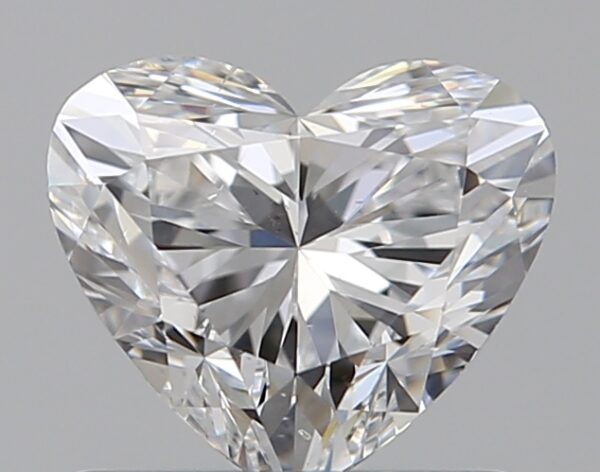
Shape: heart
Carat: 0.72
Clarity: SI1
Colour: D
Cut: EX
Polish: EX
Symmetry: VG
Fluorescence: M
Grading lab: GIA
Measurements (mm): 5.28 x 6.1 x 3.7